Clapboard Jungle

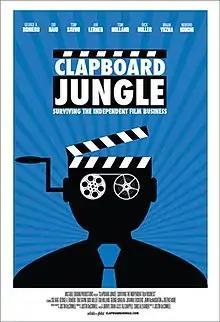
Film poster

Clapboard Jungle: Surviving the Independent Film Business is a 2020 documentary film about working in the film business directed by Justin McConnell.